Gerald MacIntosh Johnston

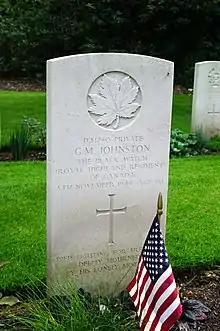
Grave, Heverlee War Cemetery

Shortly after World War II broke out in Europe Johnston returned to Canada and joined the Canadian military. He served in the first battalion of "The Black Watch of Montreal" as a private; he later joined the commandos under Lord Louis Mountbatten, and in September 1940 Johnston deployed to England.